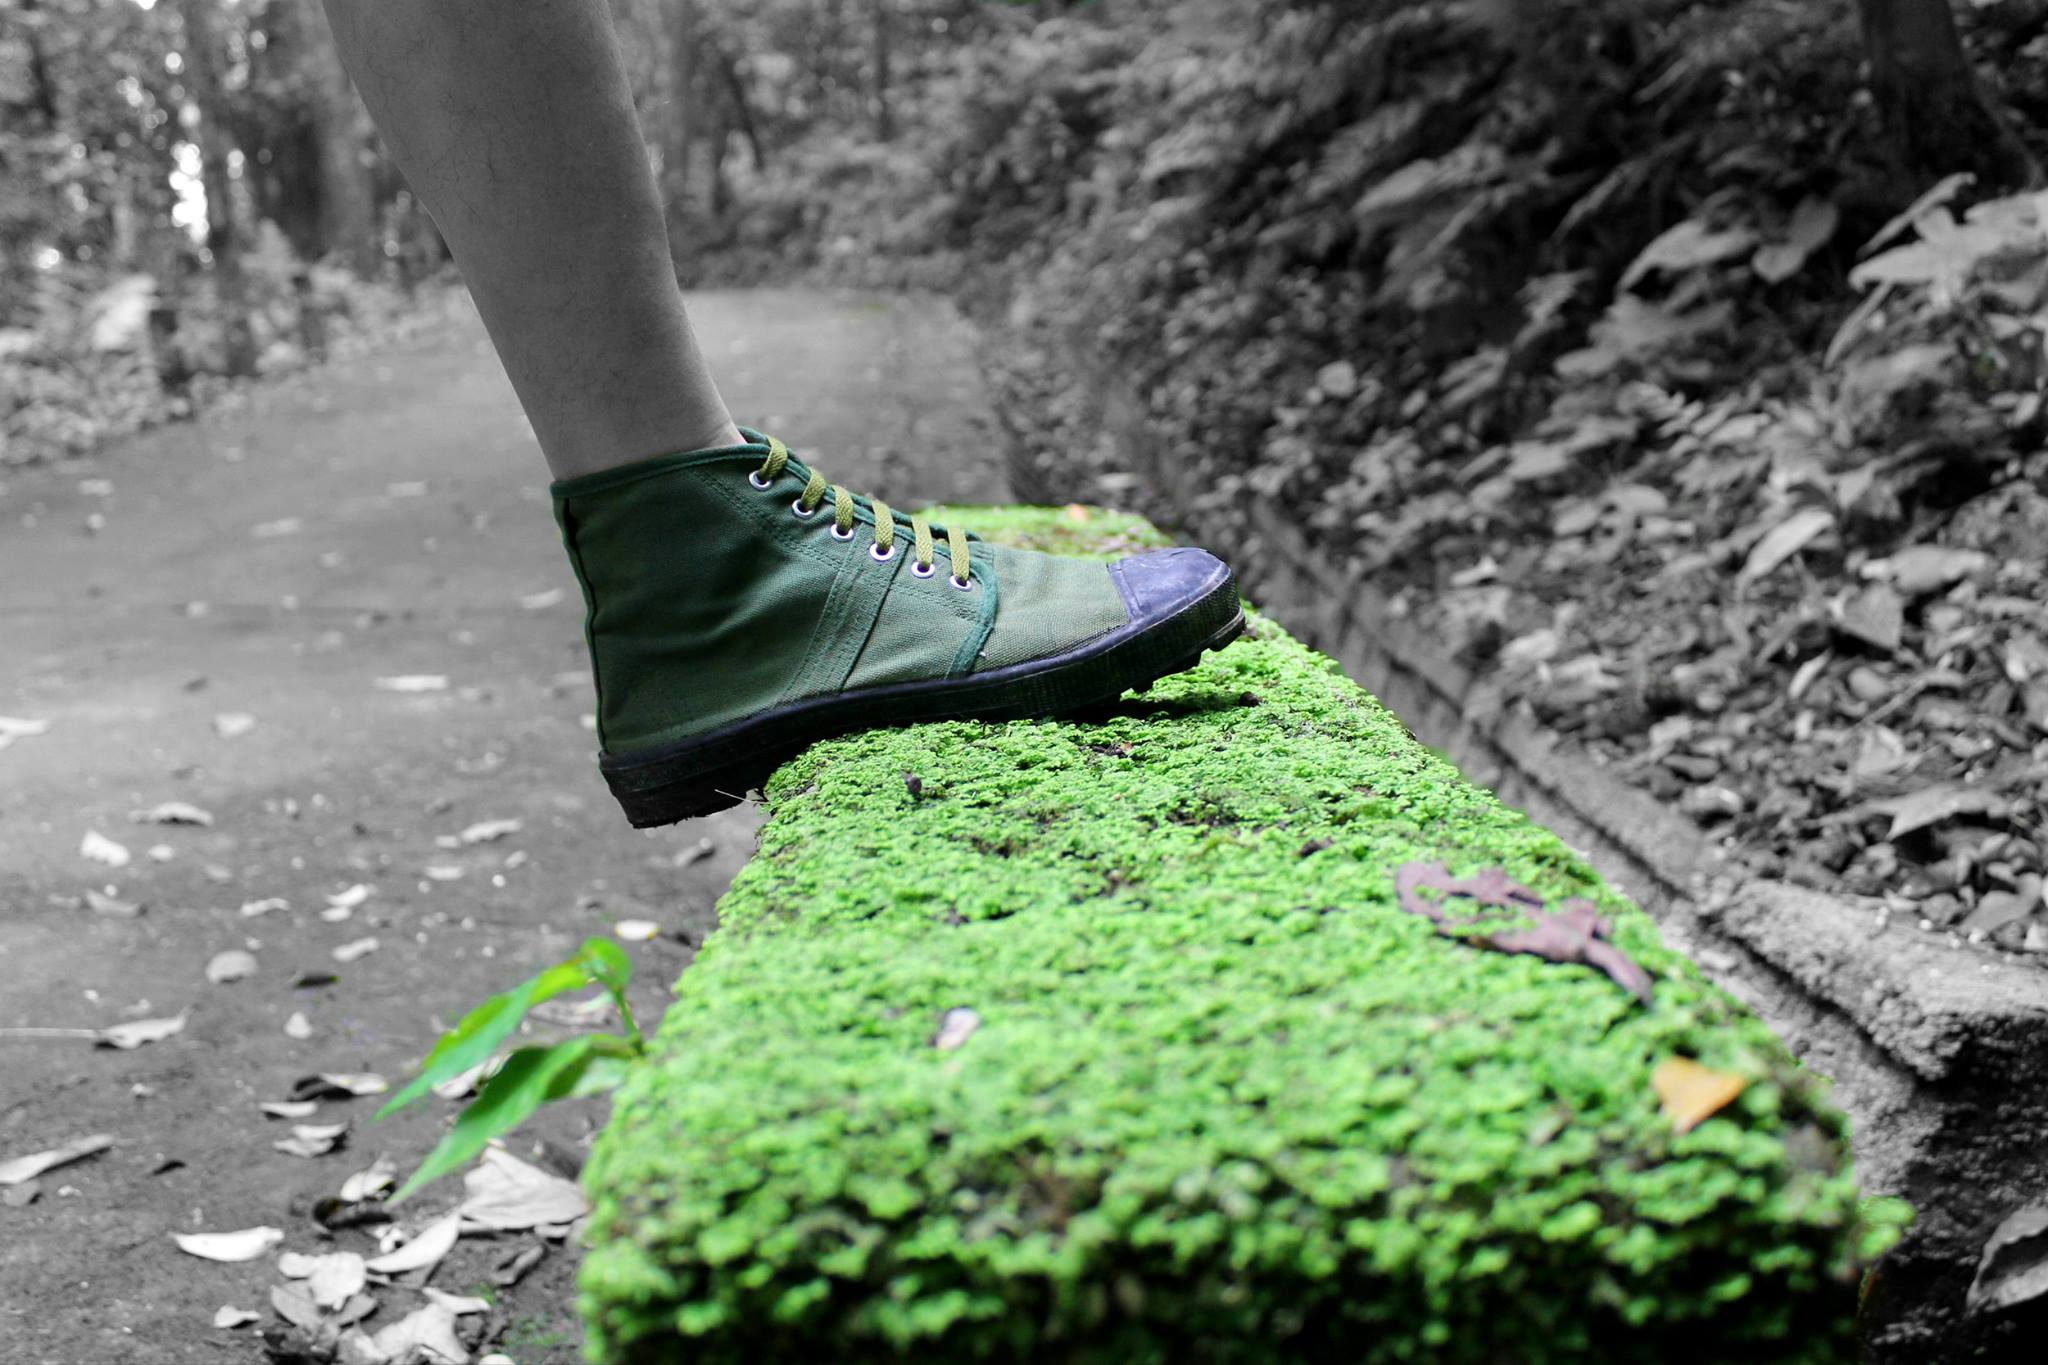
tree, grass, person, road, ground, lawn, leaf, asphalt, summer, environment, green, foot, park, soil, trees, outdoors, shoes, outside, footwear, footpath, dried leaves, selective color